Słupca

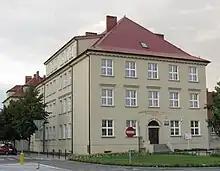
Marshal Józef Piłsudski High School

Committee of the National Education Primary school is 81 years old. It was built by Franciszek Szczyglowski who was a local parson. Pupils stay here for six years and then chose a Junior High School they’d like to attend. The building neighbours with a high school. There is a statue of priest in front of the primary school. Today there are 19 classrooms, 2 computer classroom, and a gym. There is also a common room and a library and reading room. Children have access to a canteen and a school shop. The educational institution has always had high reputation in the town. Experienced and well-motivated teachers are doing their best to cater for pupils needs. These days there is strong emphasis placed on teaching of modern languages, mainly English and German.